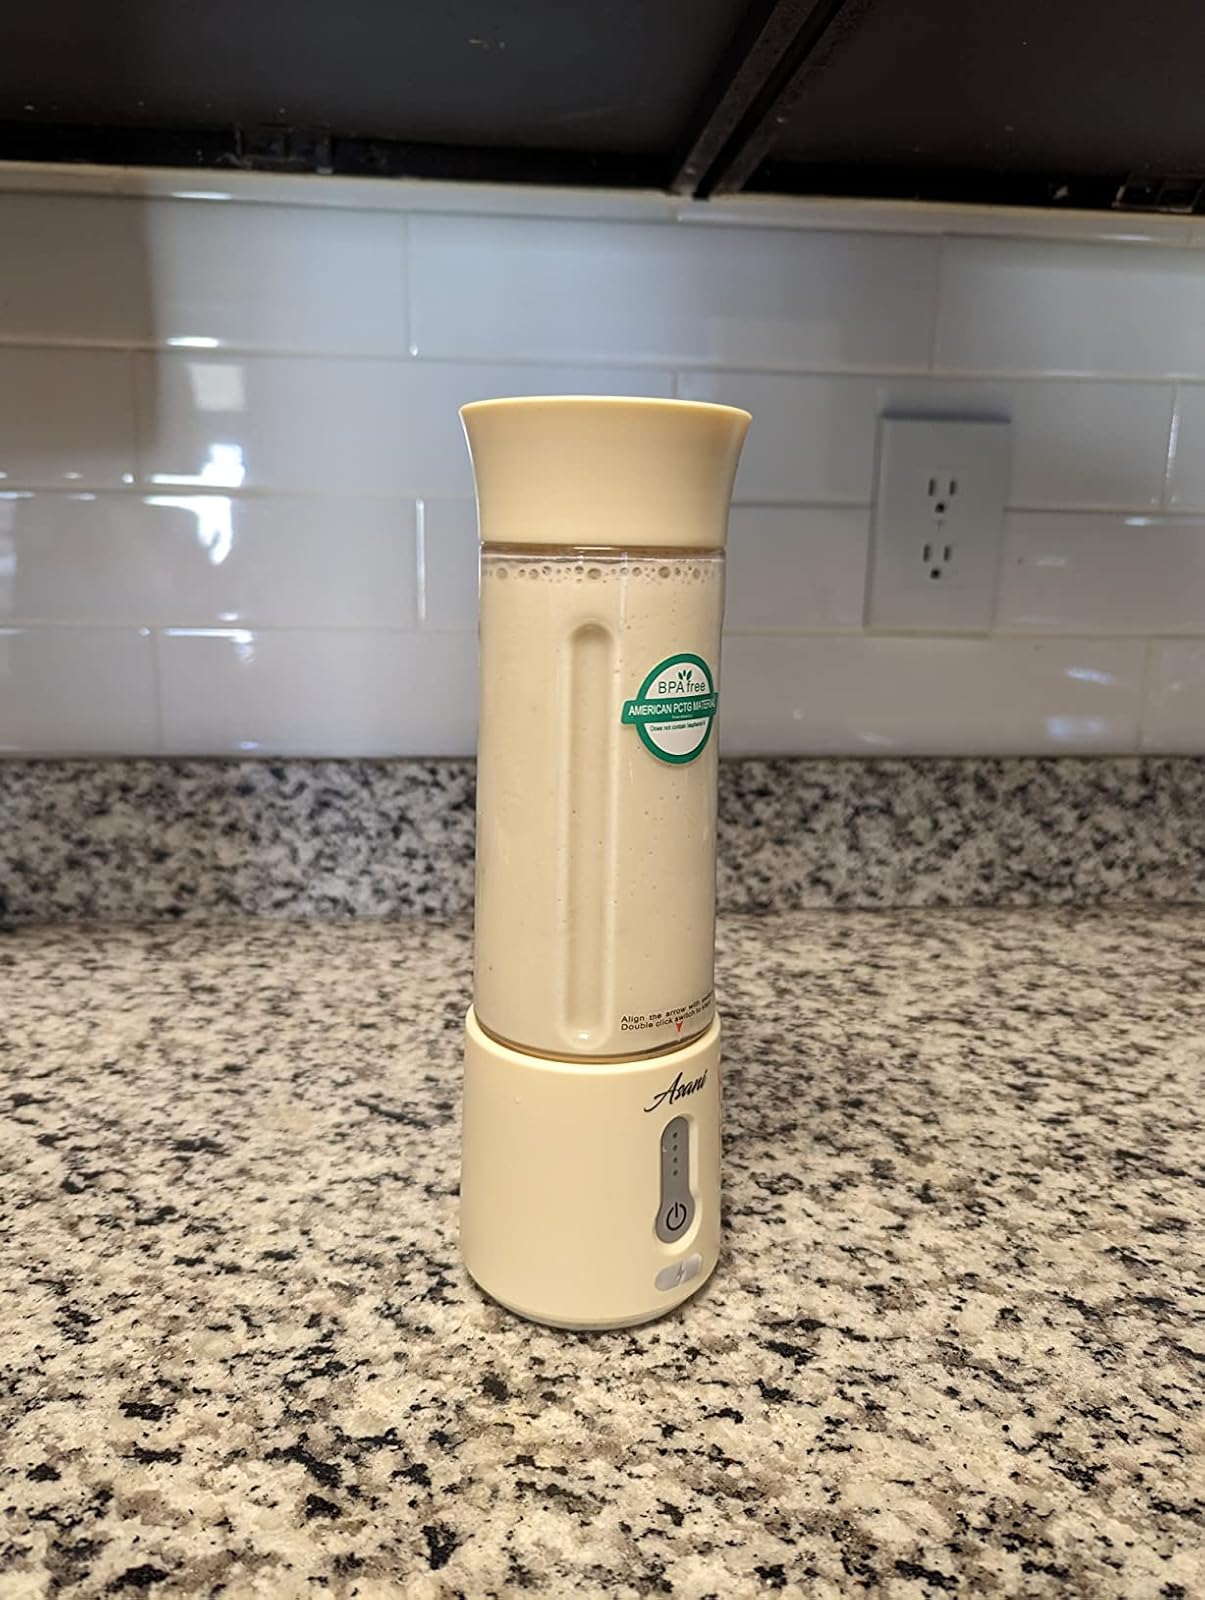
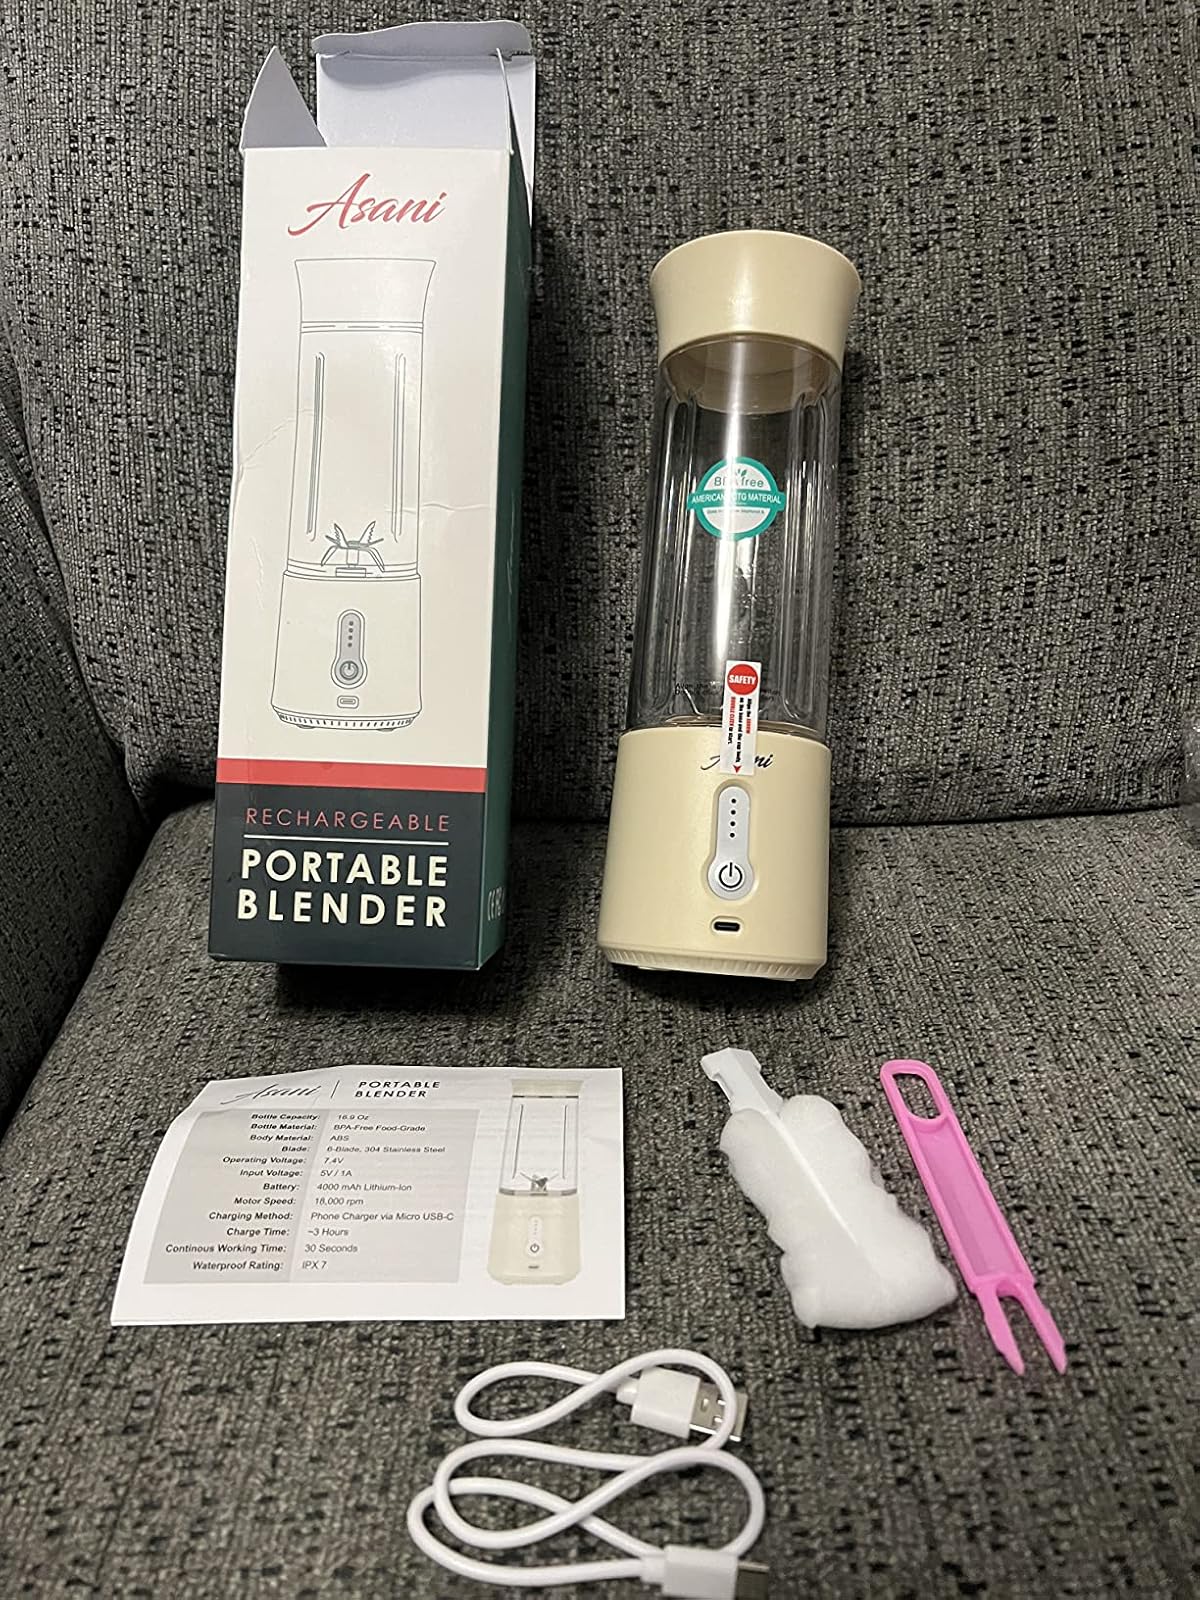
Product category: items_blender
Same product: yes